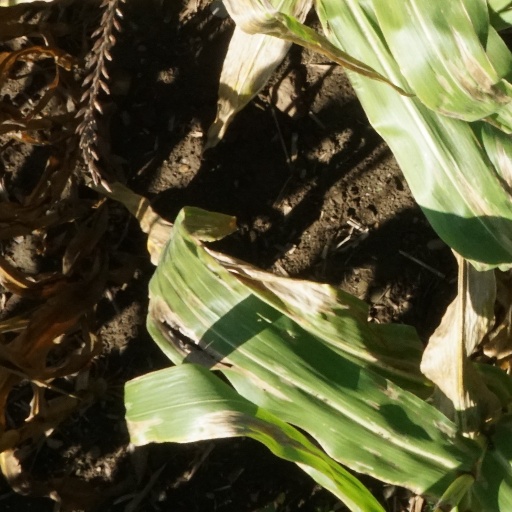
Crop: maize; corn